Second Annual Meeting of the National Woman's Christian Temperance Union

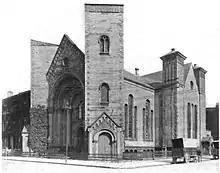
St. Paul Episcopal Cathedral (Cincinnati)

After the success of the First Woman's National Temperance Convention, in Cleveland, Ohio, in November 1874, the Second Annual meeting of the N.W.C.T.U. was convened 12 months later in Cincinnati's St. Paul's Methodist Episcopal church. Certain precedents seem to have been established and certain customs were adopted in the convention of 1875. Introductions of fraternal delegates and of kindred organizations may be noted. For example, the National Temperance Society of New York was represented by John Newton Stearns (1829-1895), and the woman's work in Canada, by Letitia Youmans, who was invited to meet with the Committee for International Convention. It was recorded that Stearns "spoke with warmth and fervor of the Women's Crusade and its results. He referred to the dearth of temperance literature prior to the present work of women. He stated that women are now writing three-fourths of the temperance tracts and books, his society having paid to women for the work of their pens in this behalf".